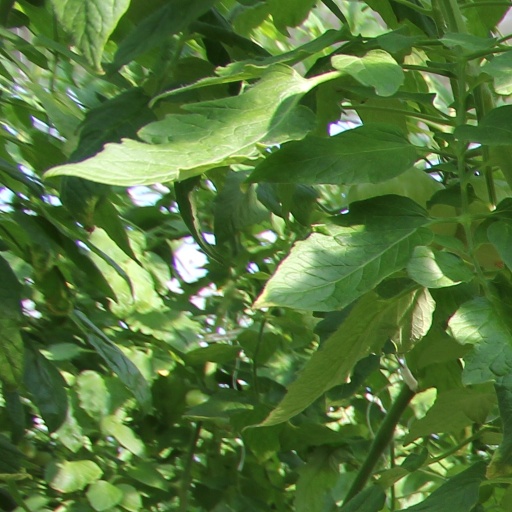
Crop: tomato